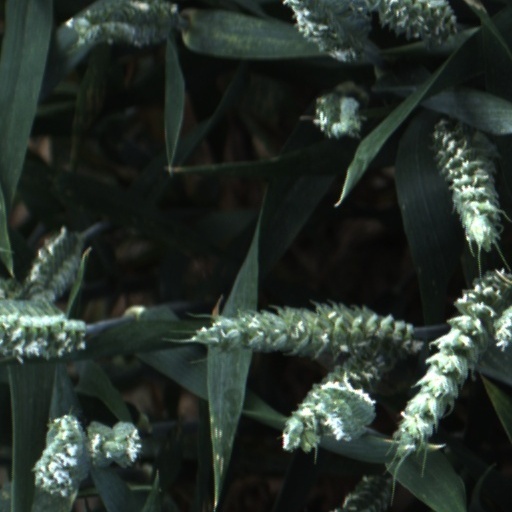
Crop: wheat